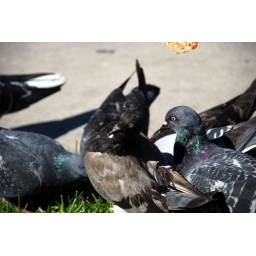
It bounced around like a beach ball at Dodger Stadium.